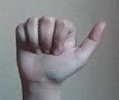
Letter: dhad